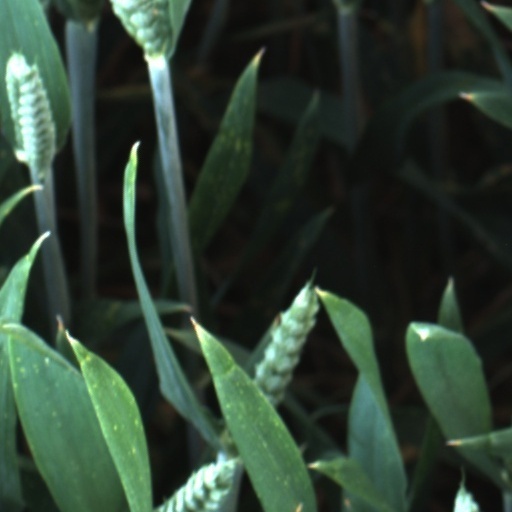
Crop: wheat